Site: brandenburg
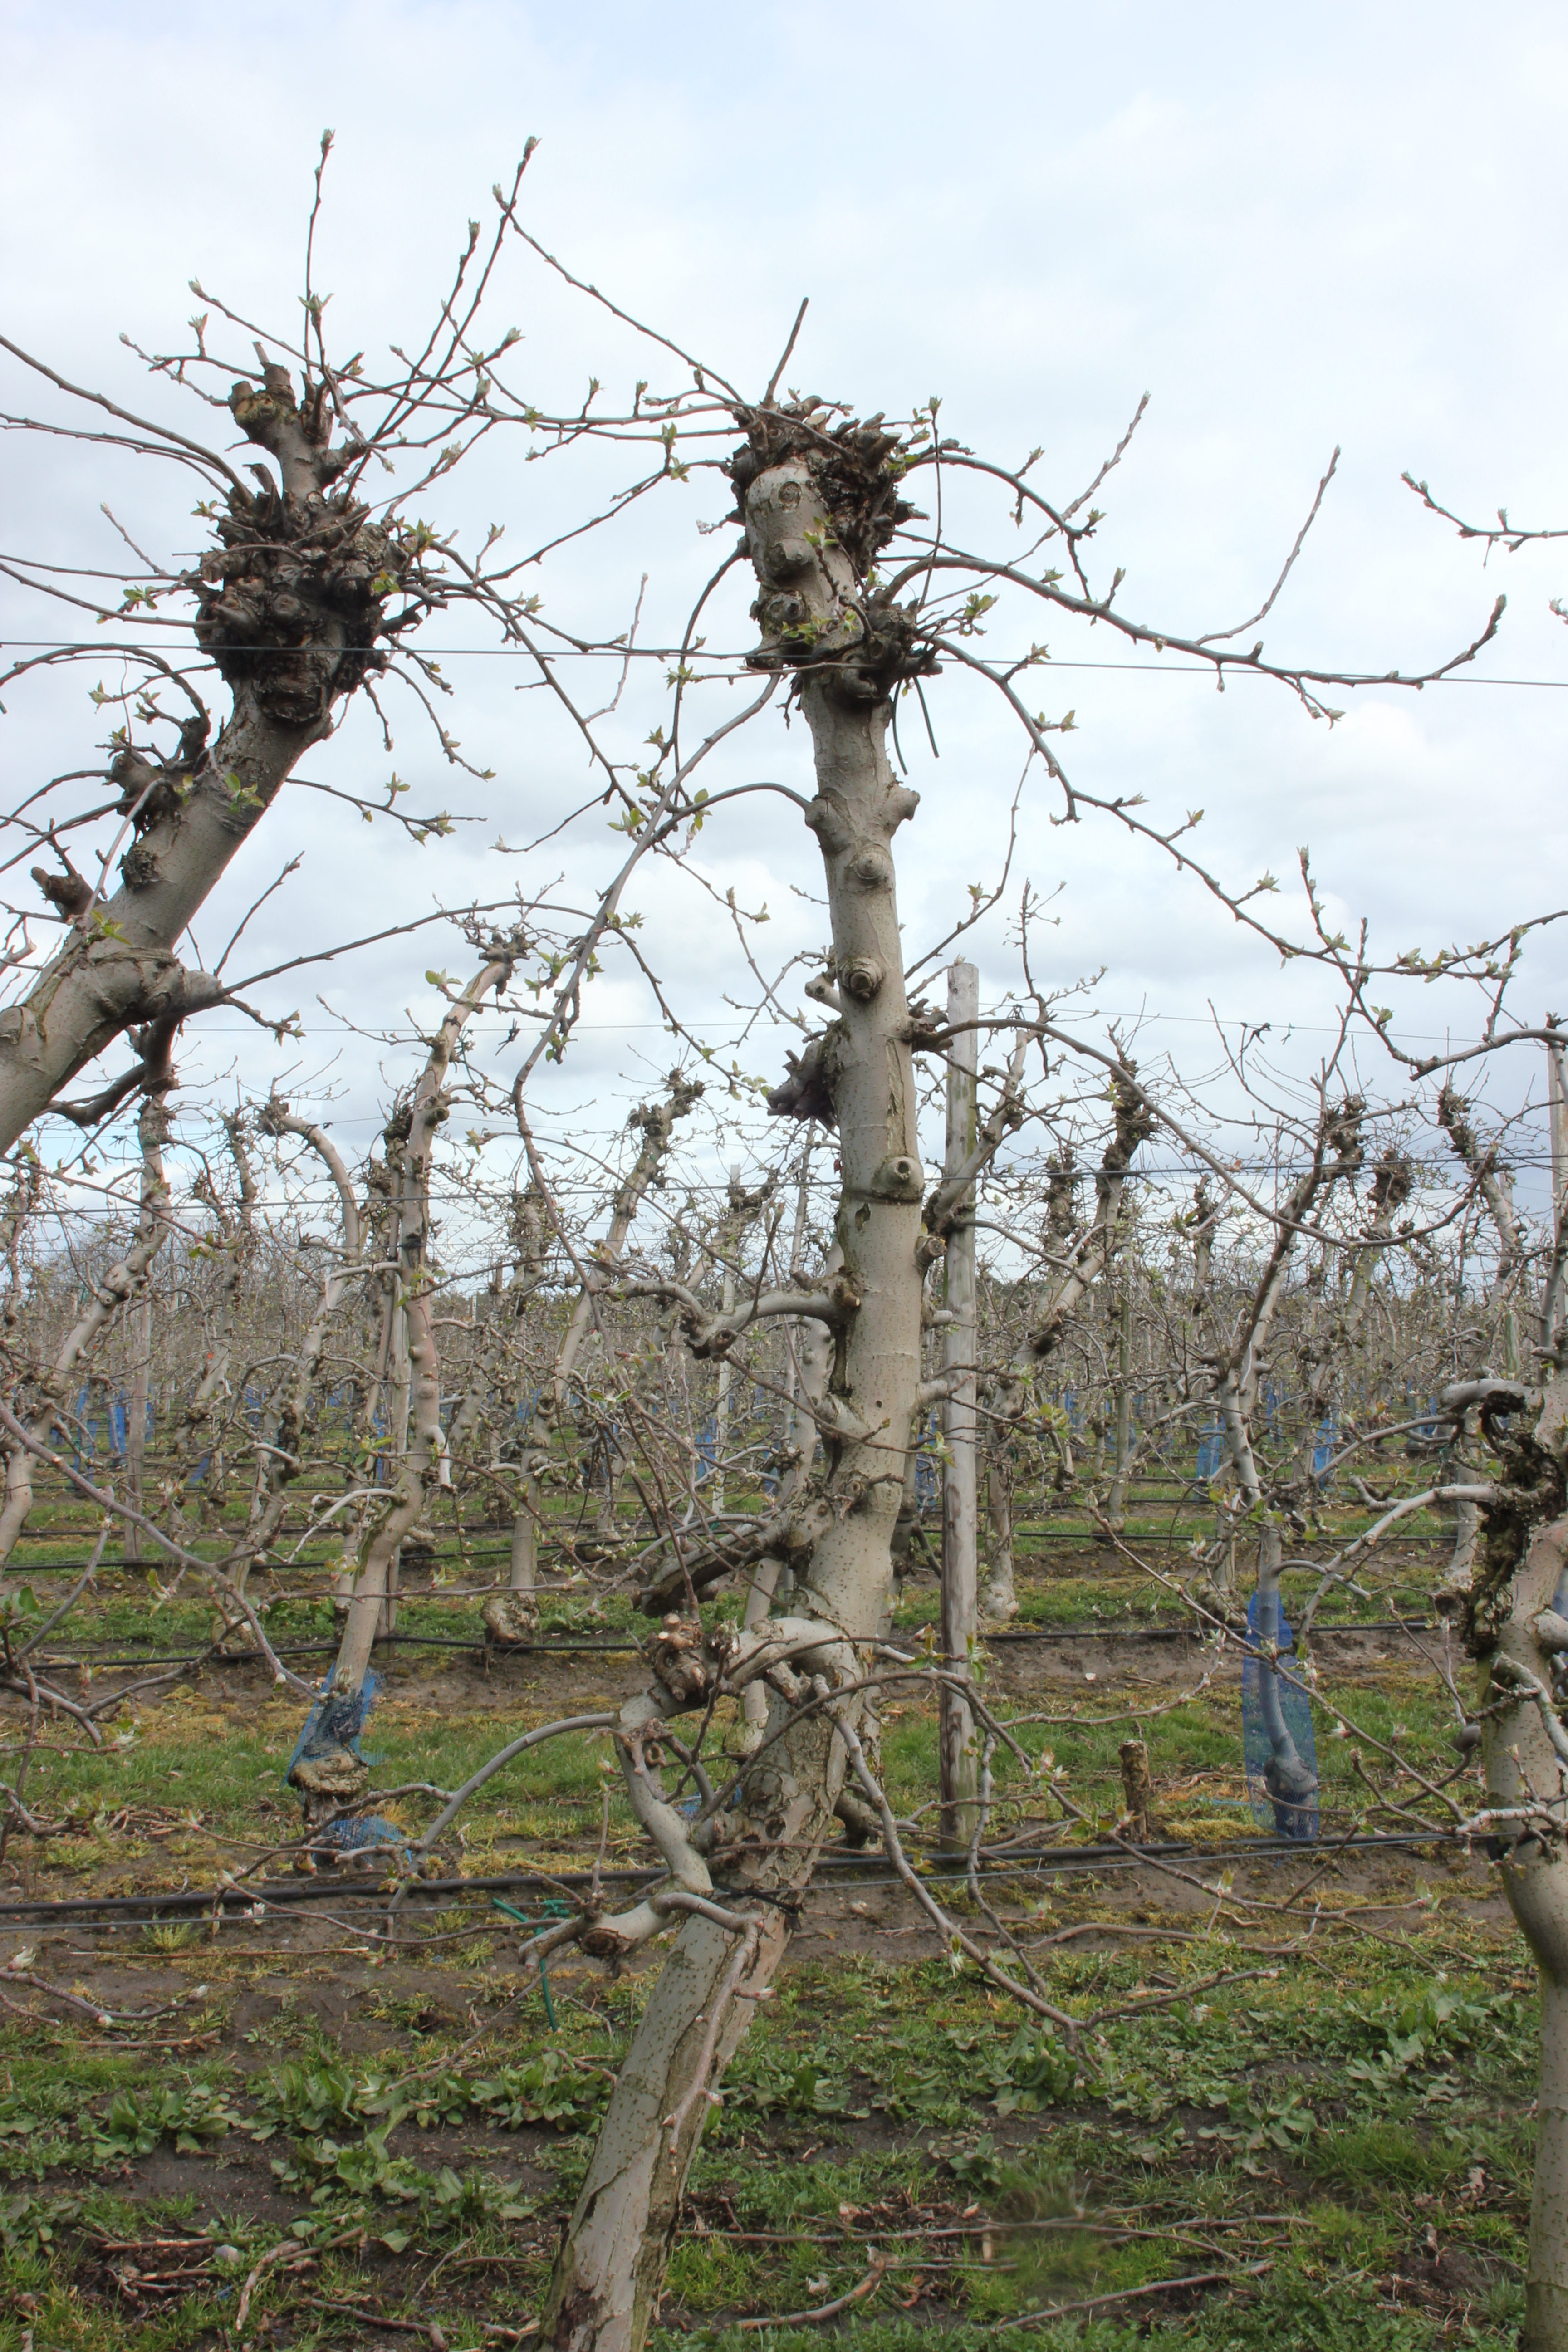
Growth stage (BBCH 55): Inflorescence emergence